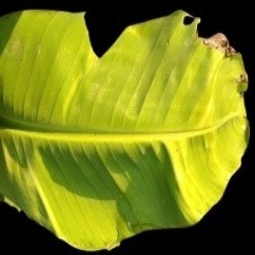
Label: Sulphur